Walton-on-the-Naze

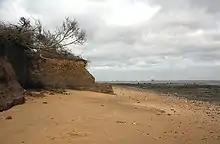
Cliff erosion, the overlying Red Crag deposit has eroded faster than the London clay base

Originally, Walton was a farming village situated miles inland. Over the centuries a large extent of land has been lost to the sea due to coastal erosion. The site of the medieval village of Walton now lies nine miles out to sea; its old church finally succumbed in July 1798. Its last service was held on 22 July 1798. This loss of land to the sea is recorded on a Canon's stall in St Paul's Cathedral with the inscription Consumpta per Mare.